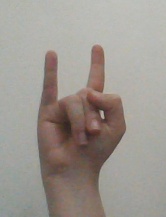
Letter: la